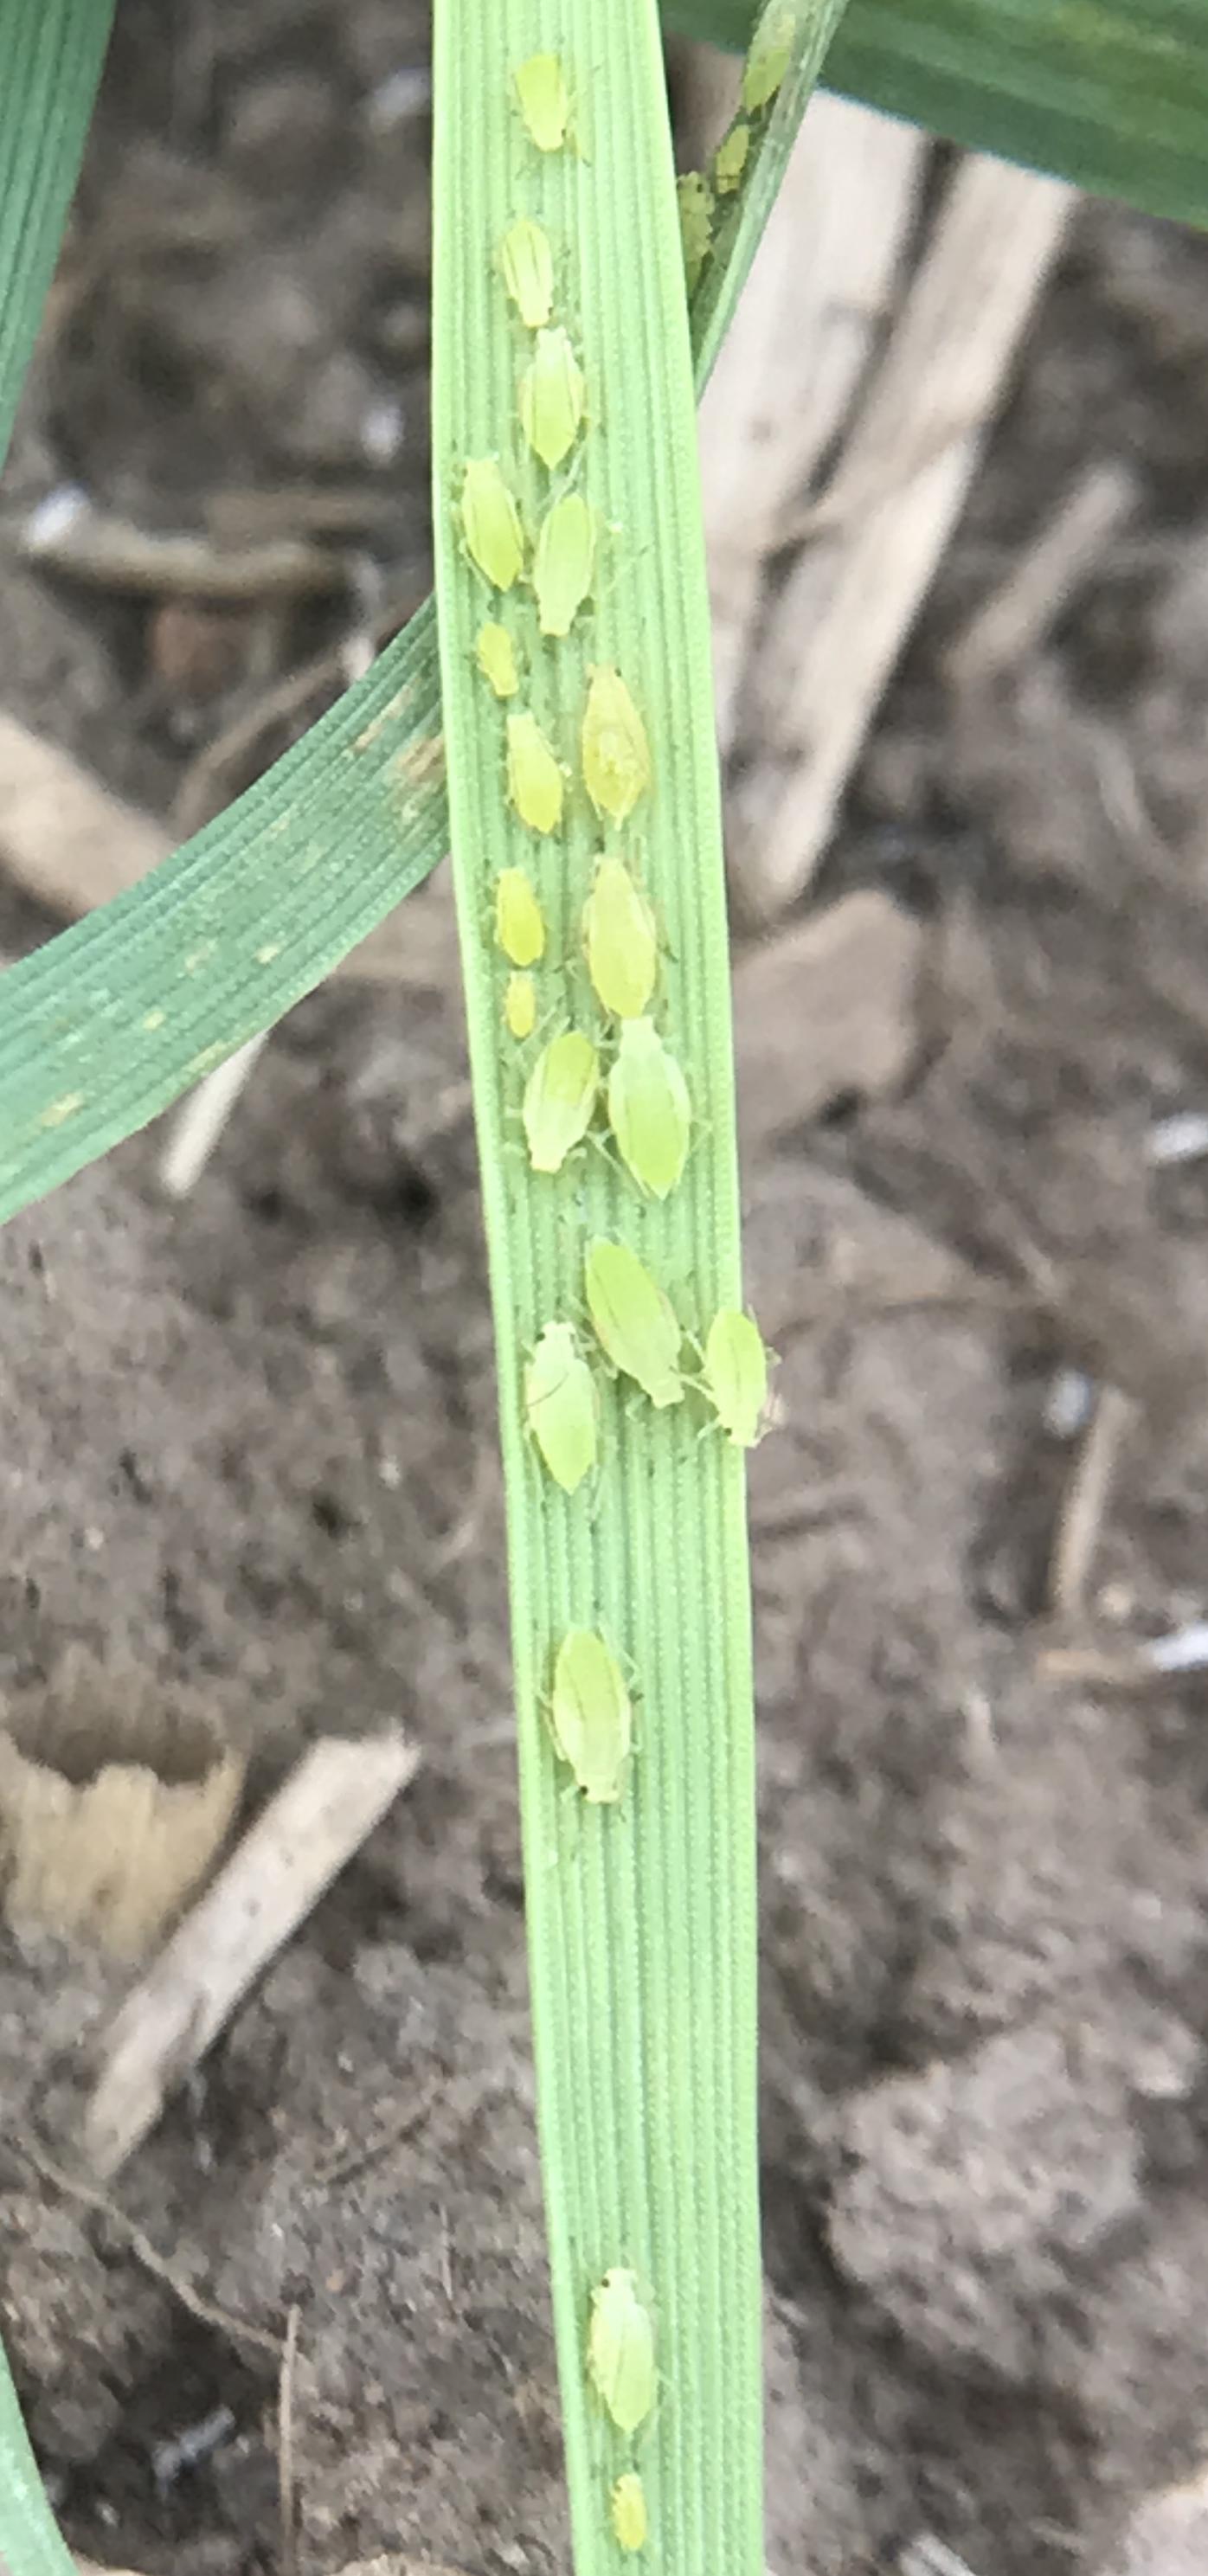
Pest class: cereal_grass_aphid